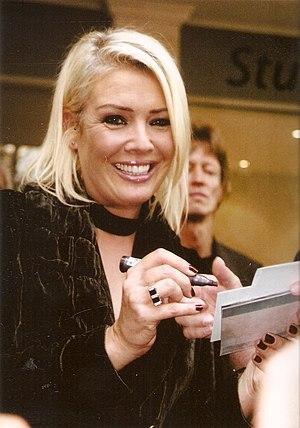
kim wilde à la sortie de vivement dimanche à paris en 2007